The Heritage of Love

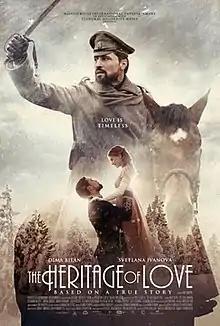
Theatrical release poster

The Heritage of Love ("Geroy", "Hero") is a Russian romantic drama film inspired by a true story. It is set against the Russian Revolution and subsequent onset of civil war, as well as contemporary Paris. The film is directed by Yuriy Vasilev and written by Natalia Doroshkevich and Olga Pogodina-Kuzmina. The film stars Dima Bilan (in his first film role), Svetlana Ivanova, Aleksandr Adabashyan, Aleksandr Baluev, and Marat Basharov.